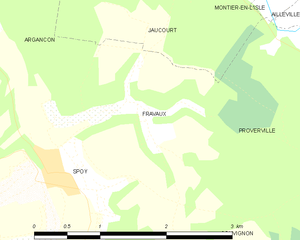
Carte des communes françaises: Fravaux